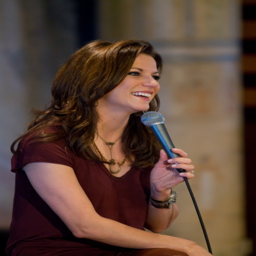
country artist meets her fans onboard ship .